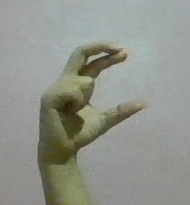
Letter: thal